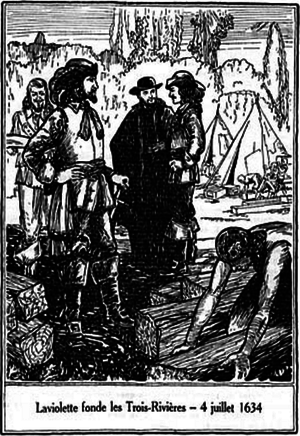
Laviolette fonde les Trois-Rivières
Laviolette est considéré comme le fondateur de la ville de Trois-Rivières, le 4 juillet 1634.